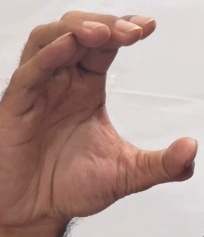
ASL sign: C